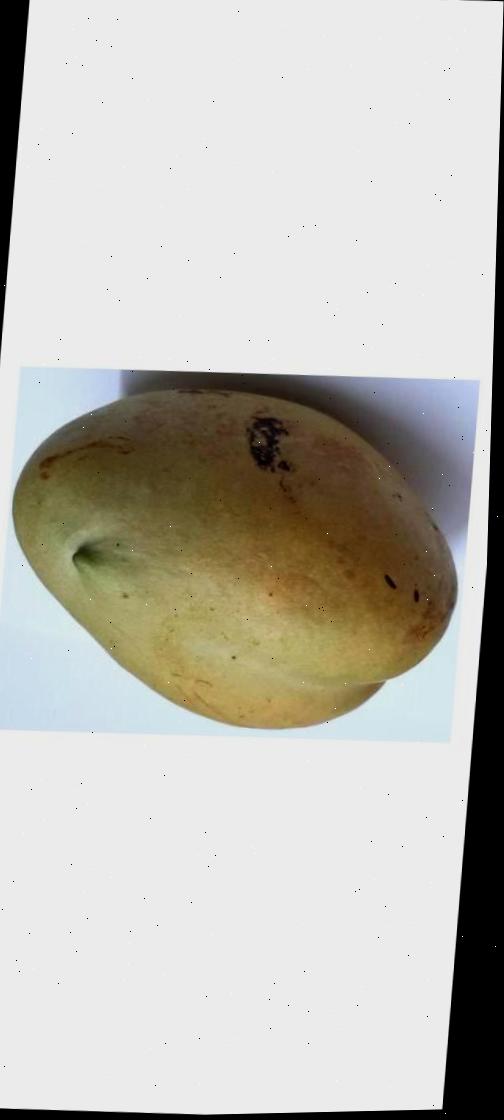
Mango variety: Bari-11